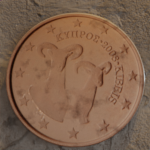
Coin value: 1cent
Country: cy
Edition: standard